American airborne landings in Normandy

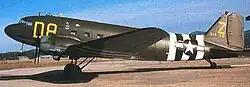
C-47 of the 439th Troop Carrier Group, which carried members of the 506th PIR (of "Band of Brothers" fame) into Normandy. Group commander's aircraft, chalk #1 of serial 11, assigned to Drop Zone C

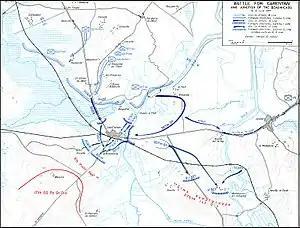
Battle of Carentan, June 8–12, 1944

The assault "lift" (one air transport operation) was divided into two missions, "Albany" and "Boston", each with three regiment-sized landings on a drop zone. The drop zones of the 101st were northeast of Carentan and lettered A, C, and D from north to south (Drop Zone B had been that of the 501st PIR before the changes of May 27). Those of the 82nd were west (T and O, from west to east) and southwest (Drop Zone N) of Sainte-Mère-Eglise.